1996 Leeds City Council election

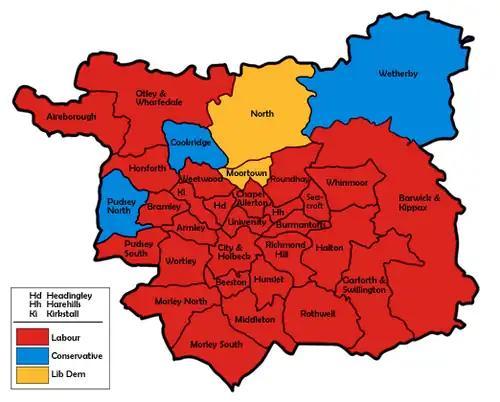
Map of the results for the 1996 Leeds council election. (Horsforth Requires recolouring)

The 1996 Leeds City Council elections were held on Thursday, 2 May 1996, with a third of the council up for election.